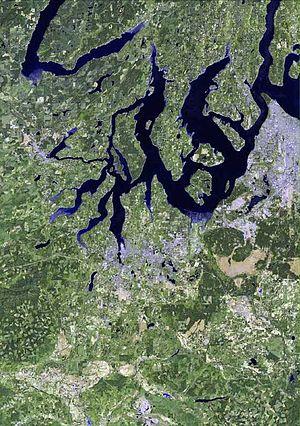
Olympia est une ville des États-Unis, capitale de l'État de Washington et siège du comté de Thurston. Sa population s’élevait à 46 478 habitants lors du recensement de 2010, estimée à 51 609 habitants en 2017, ce qui en faisait la 24ᵉ plus grande ville de l'État.